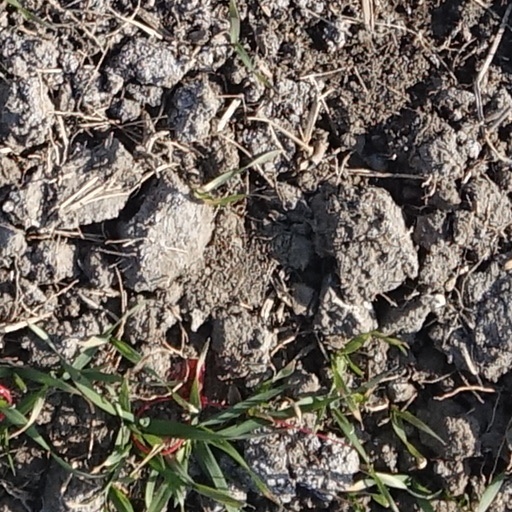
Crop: wheat